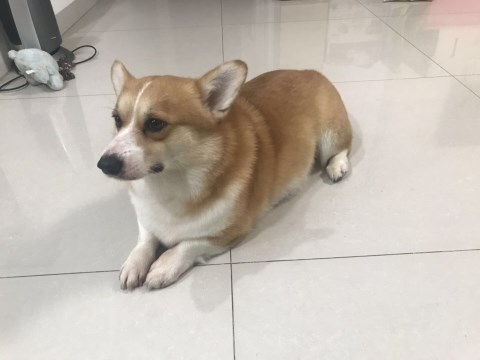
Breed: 2909-n000116-Cardigan